List of hams

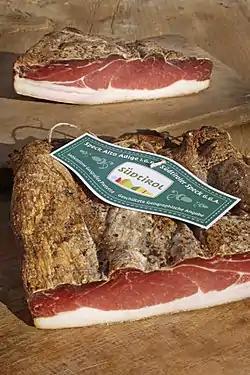
Speck Alto Adige PGI – South Tyrolean speck

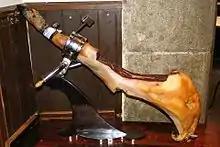
Jamón serrano on a "jamonera"

This is a list of notable hams and ham products. Ham is pork that has been preserved through salting, smoking, or wet curing. It was traditionally made only from the hind leg of swine, and referred to that specific cut of pork. Ham is made around the world, including a number of highly coveted regional specialties, such as Westphalian ham and jamón serrano.